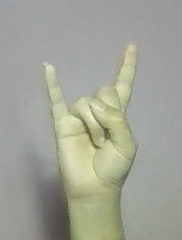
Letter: la